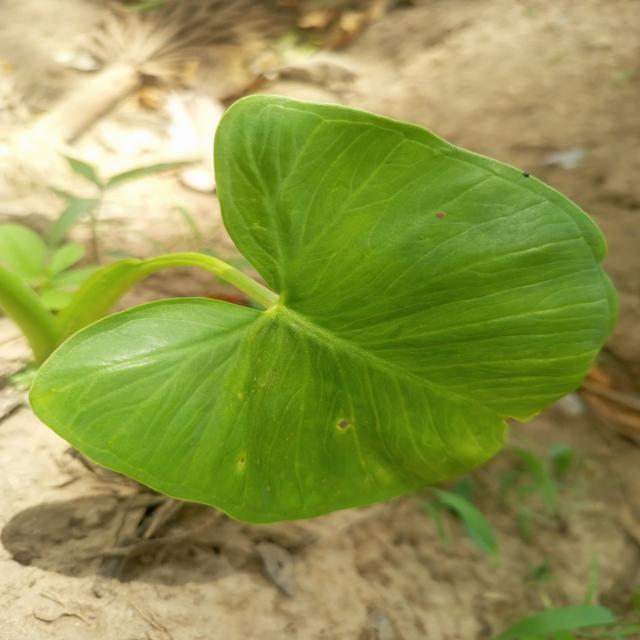
Label: Early_Blight